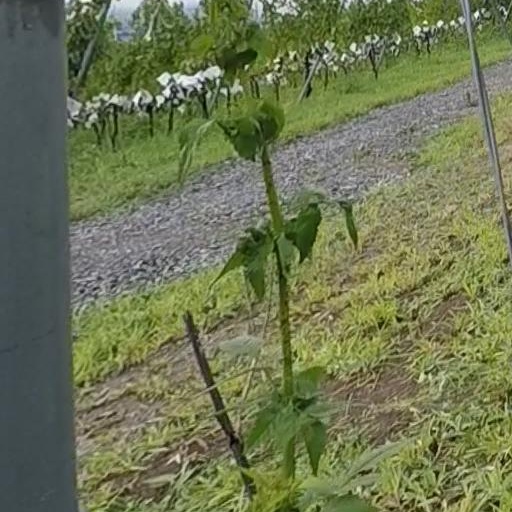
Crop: grape